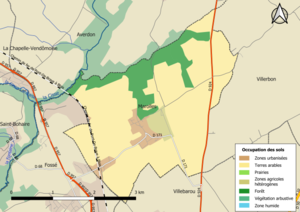
Carte des infrastructures et de l’occupation des sols en 2018 de la commune de fr:Marolles (Loir-et-Cher) (France).
Marolles est une commune française située dans le département de Loir-et-Cher en région Centre-Val de Loire.